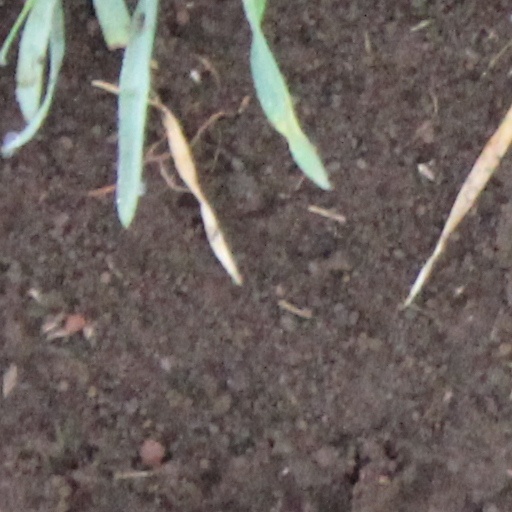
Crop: wheat